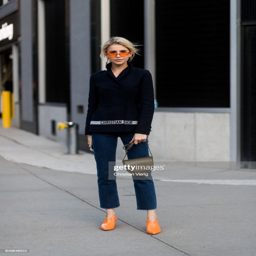
person wearing retail seen in the streets outside fashion designer during fashion week .